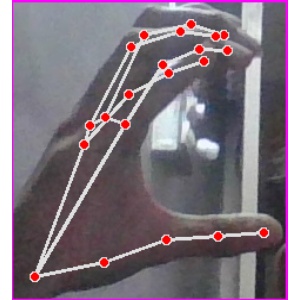
अक्षर: ऋ